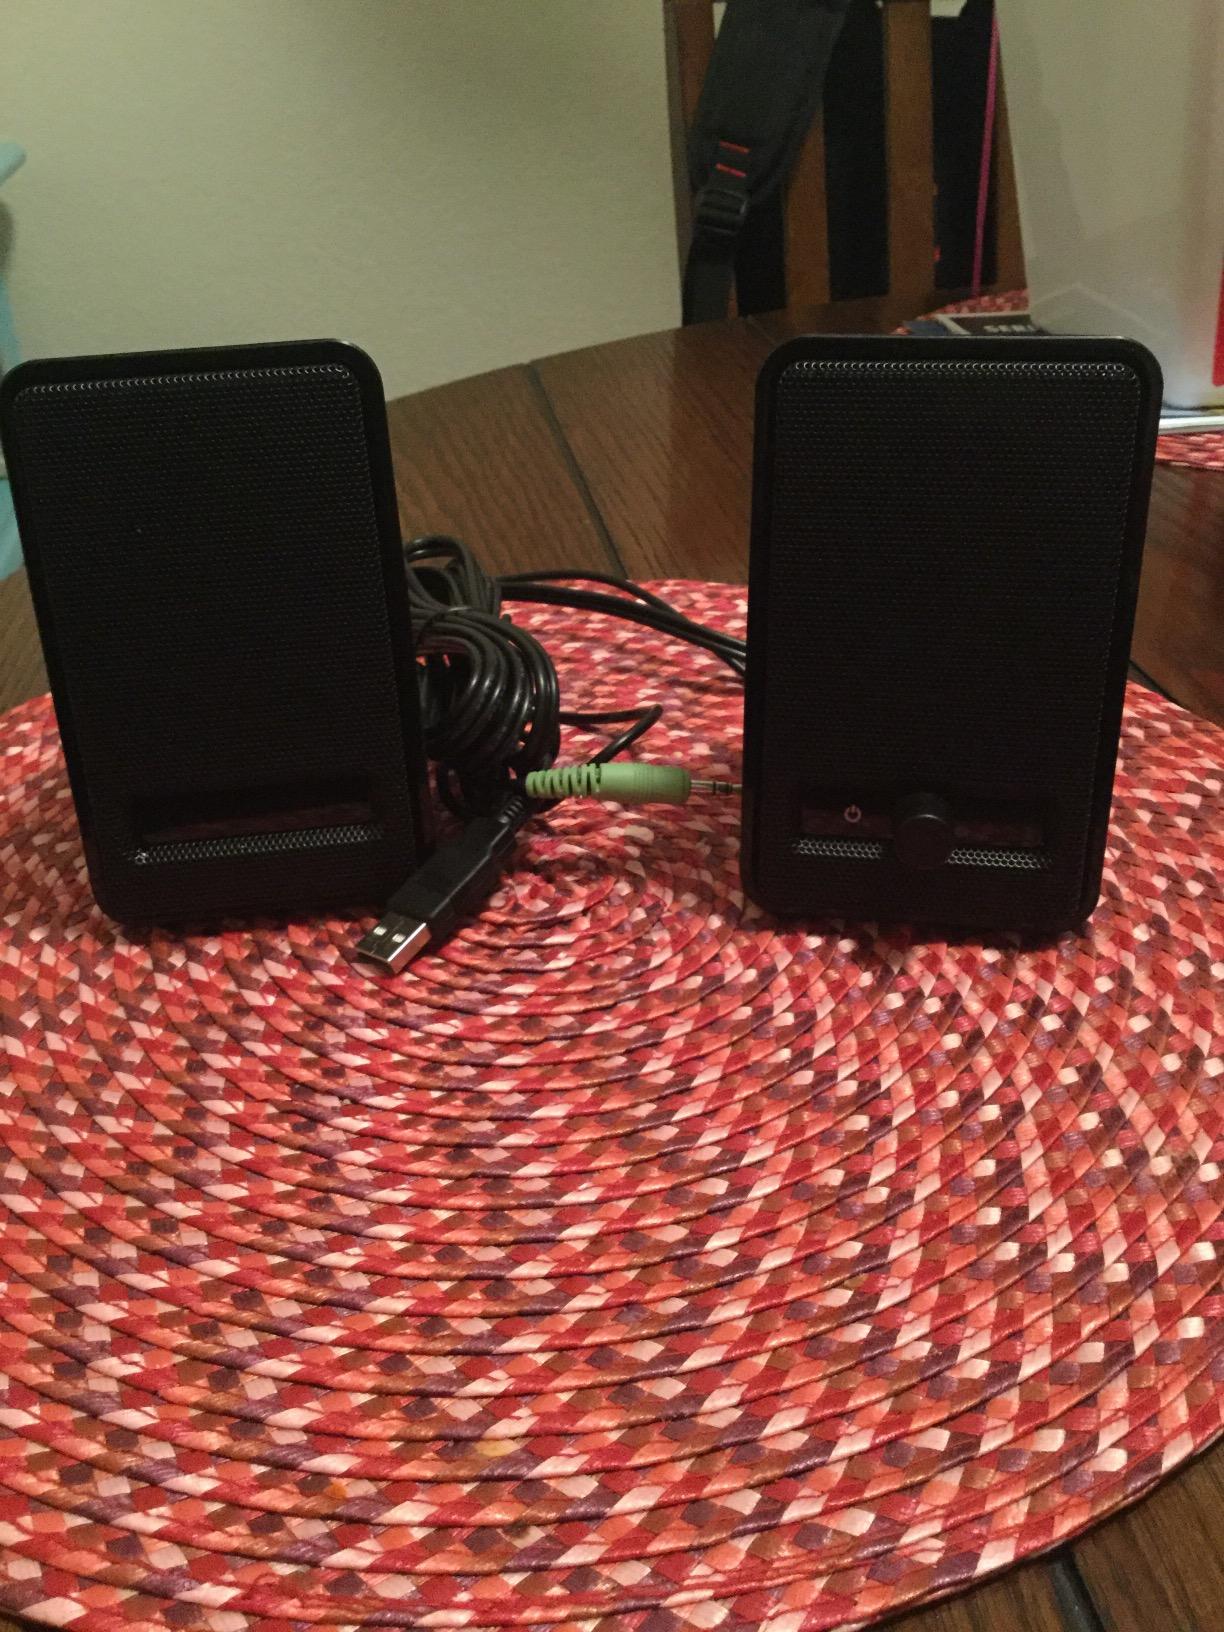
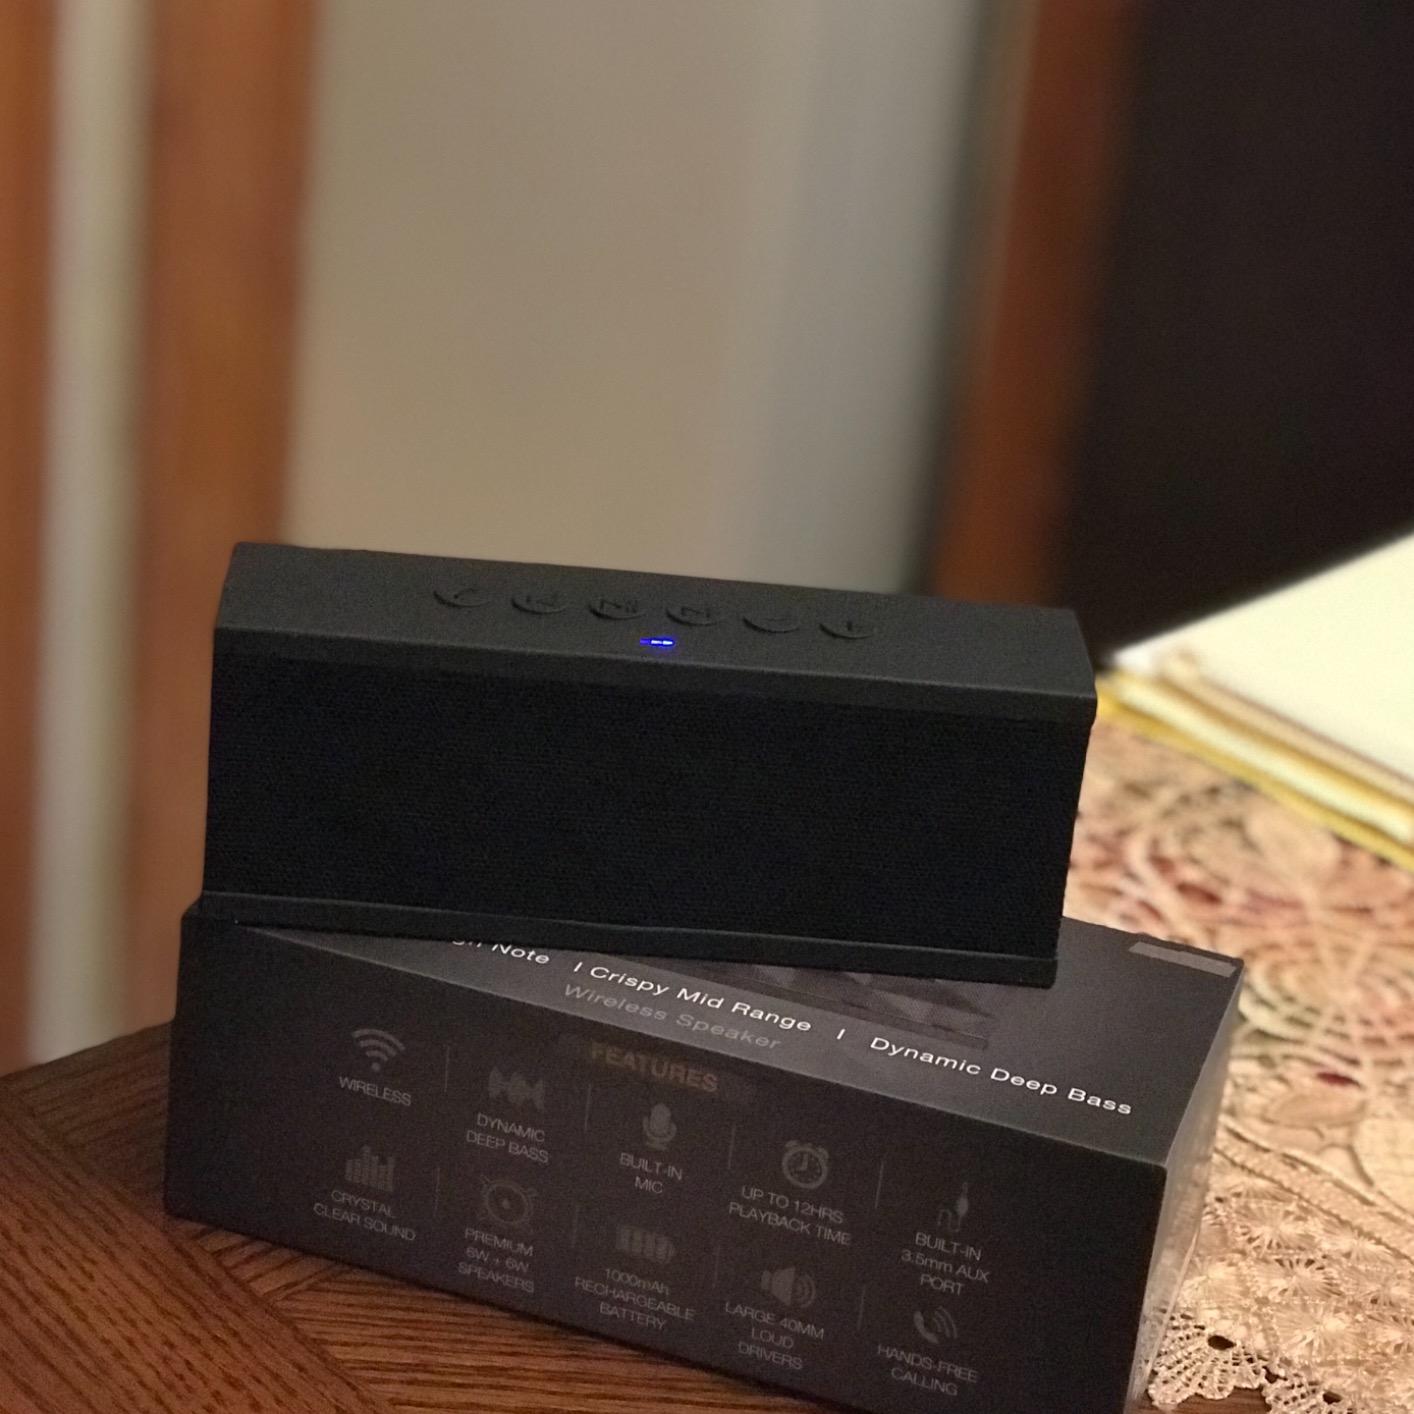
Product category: speaker
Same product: no